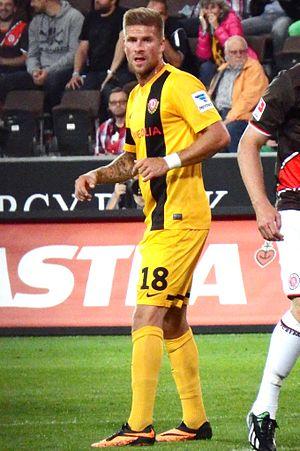
Tobias Kempe, né le 27 juin 1989 à Wesel, est un footballeur allemand qui évolue aux postes de milieu droit ou d'attaquant au SV Darmstadt 98.